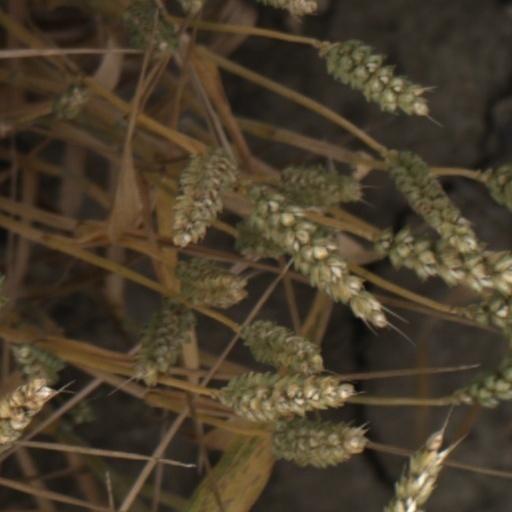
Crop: wheat